Clayster

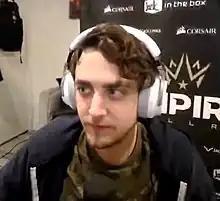
Eubanks in 2020

James Clayton Eubanks, better known as Clayster or Clay, is an American professional "Call of Duty" coach and former player. He is currently a coach for the Vegas Falcons of the Call of Duty League (CDL). Eubanks announced his retirement as a player on October 23, 2024.